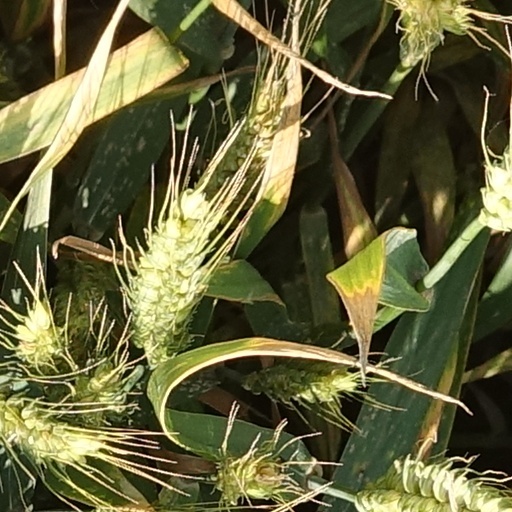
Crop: wheat